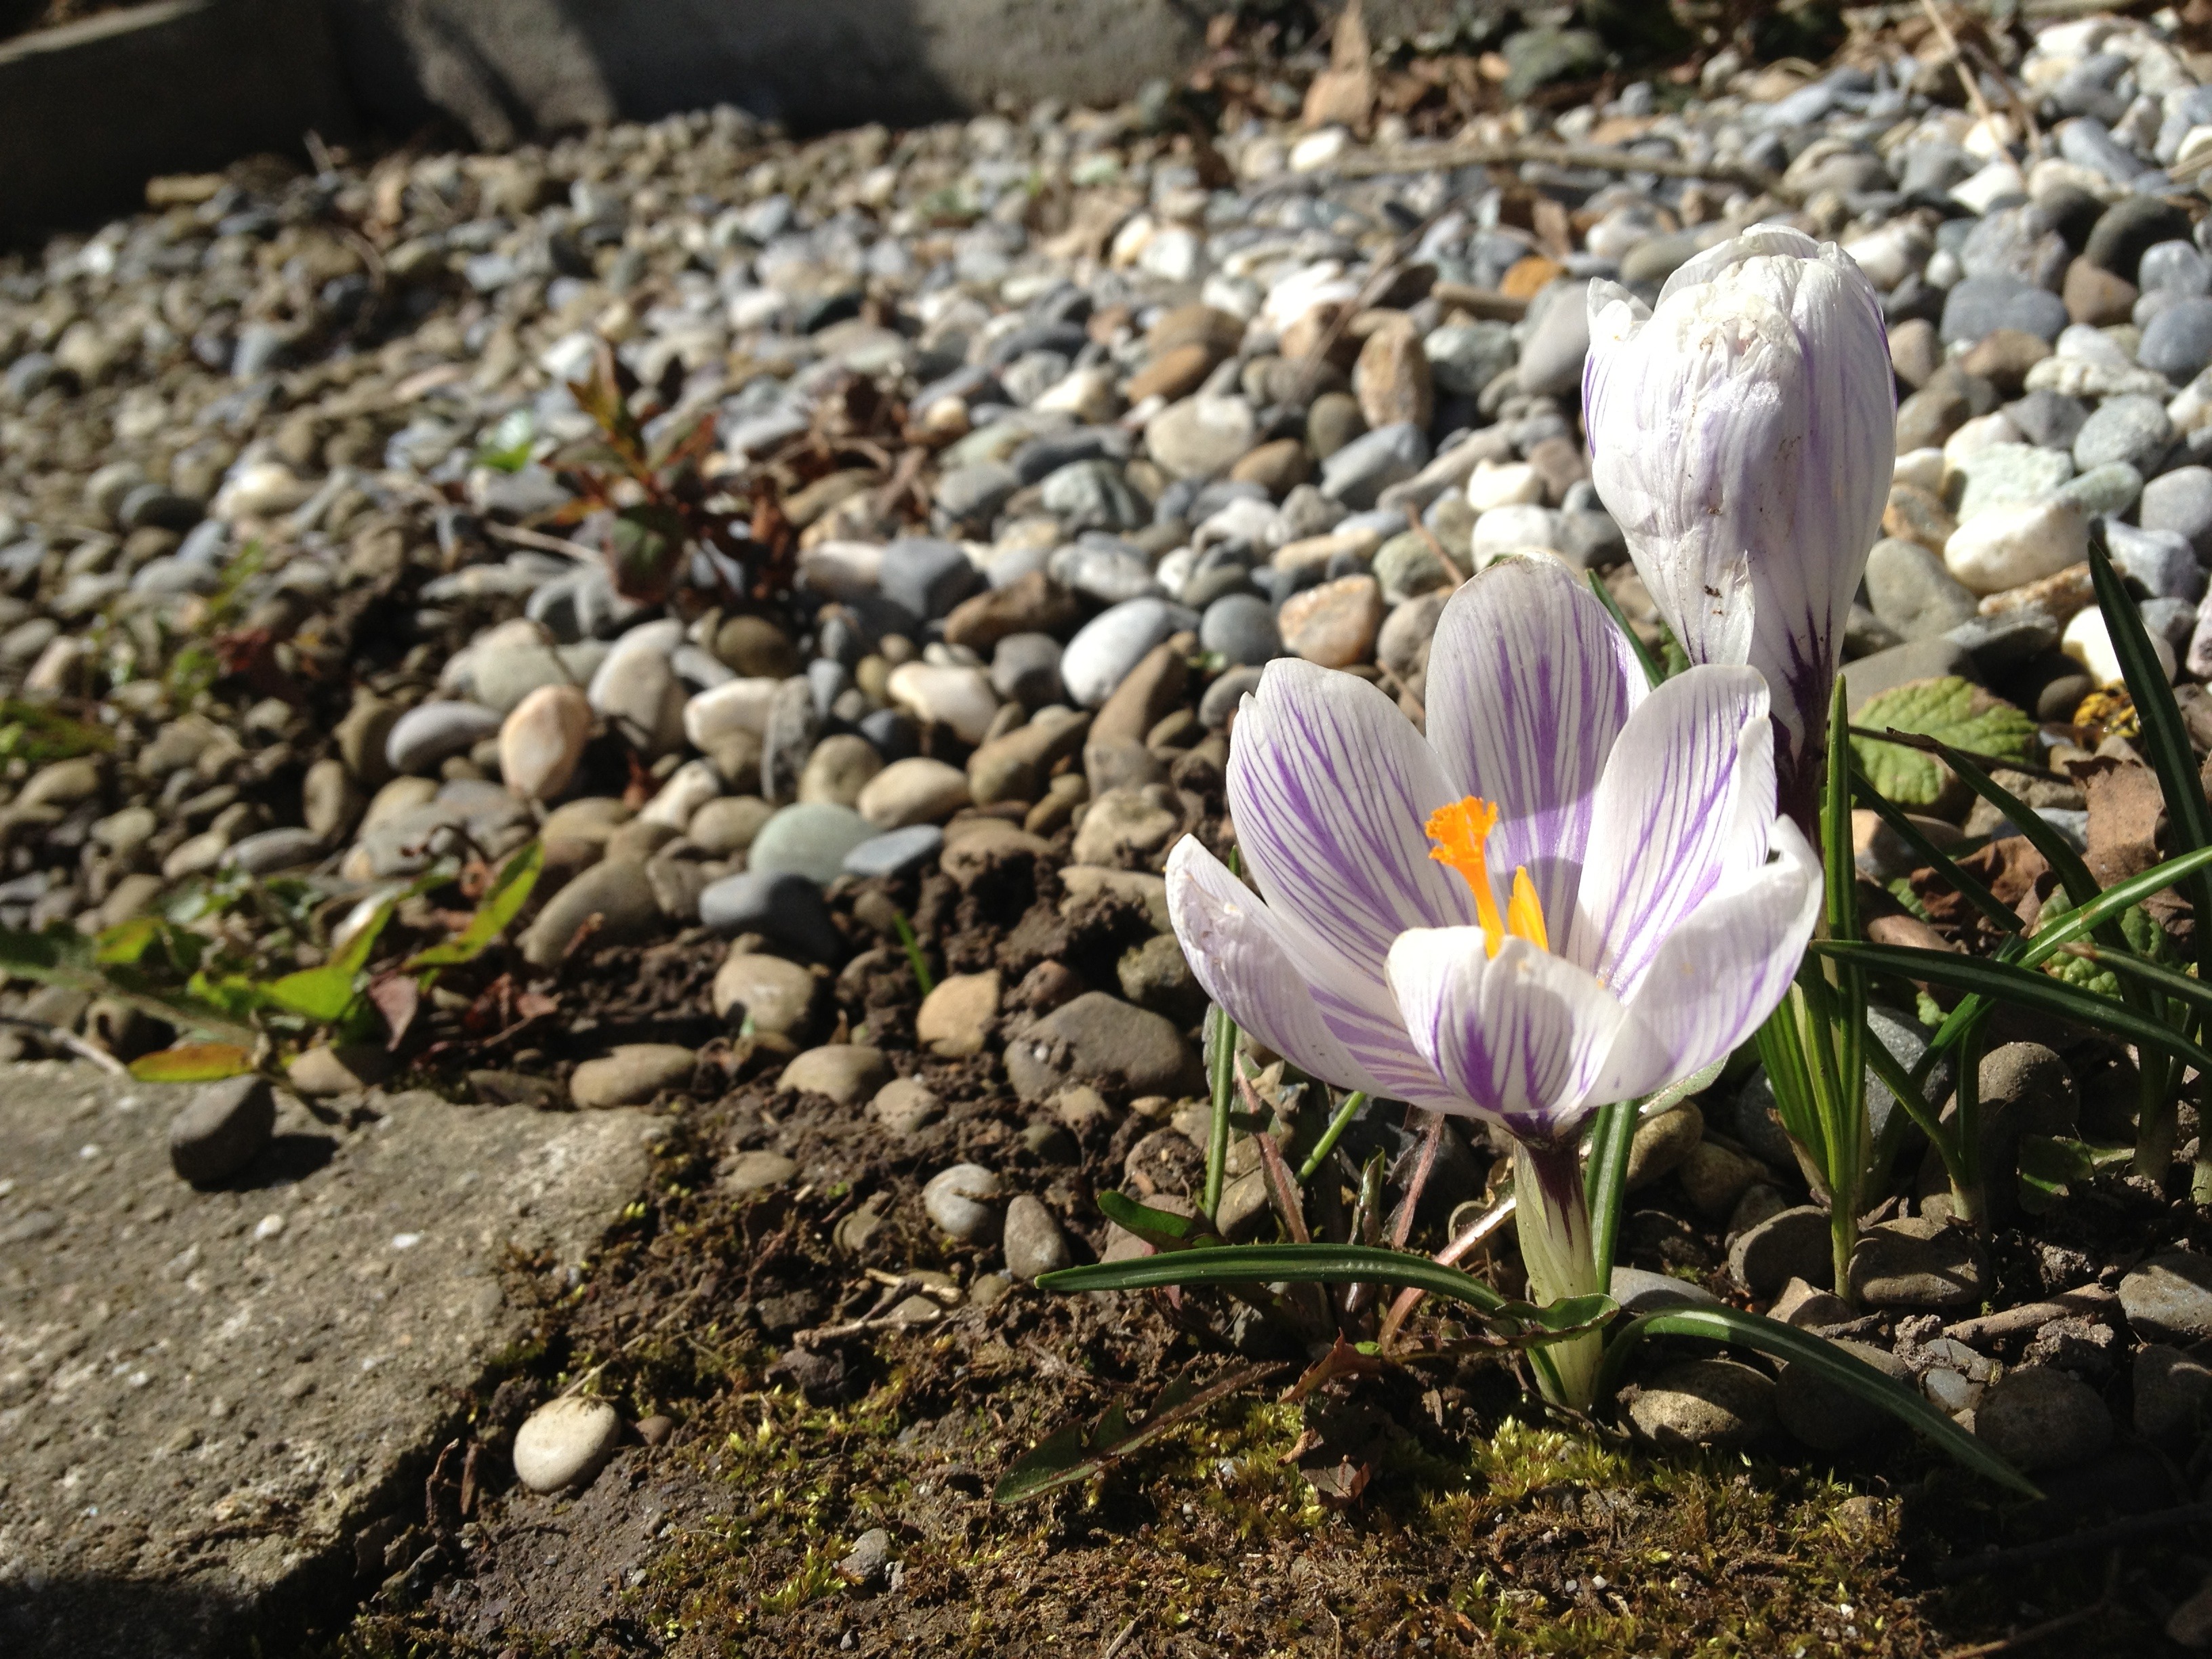
nature, blossom, plant, leaf, flower, bloom, macro, pebble, botany, garden, pink, flora, wildflower, flowers, stones, crocus, pink flower, flowering plant, land plant, iris family